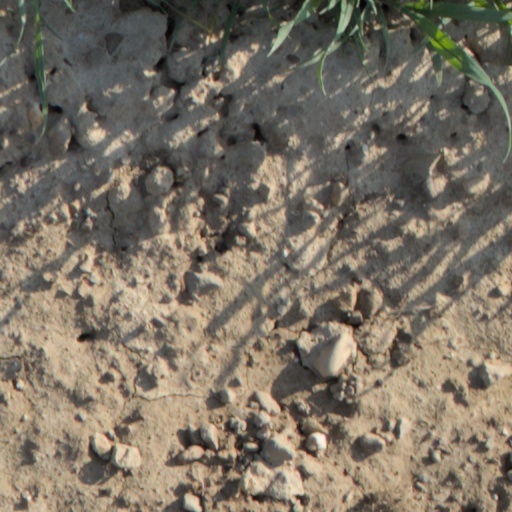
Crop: wheat